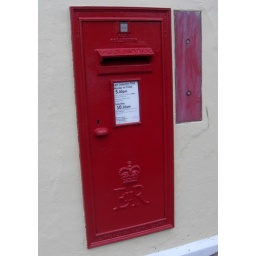
A large EIIR wall box at the old post office in Market Street in Salcombe in the South Hams